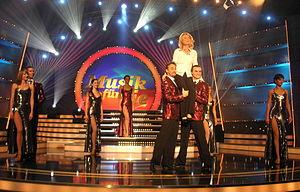
Uta Bresan est une chanteuse et animatrice de télévision allemande.